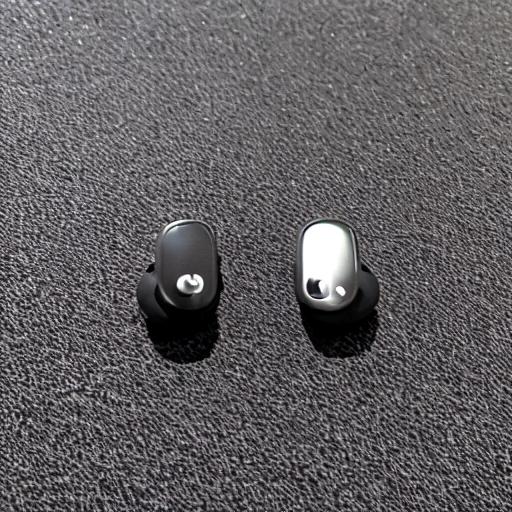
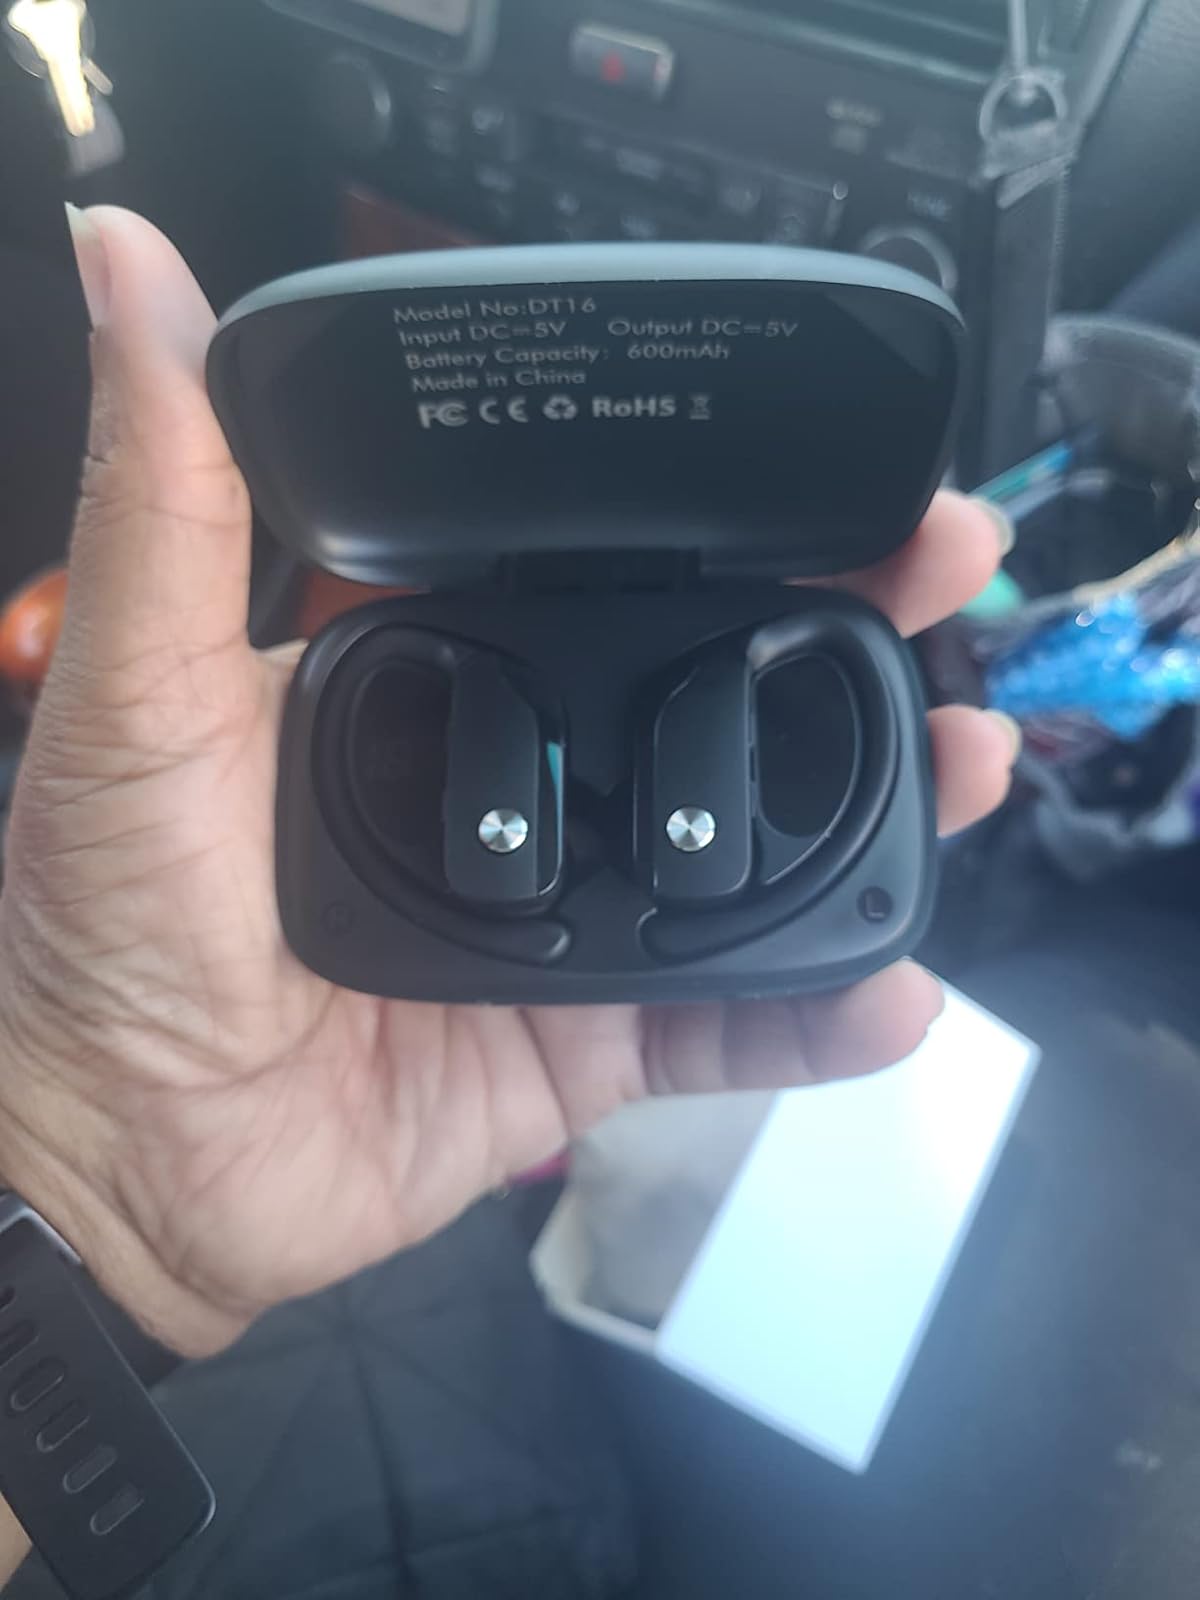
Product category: earbuds
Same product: no